History of Poland

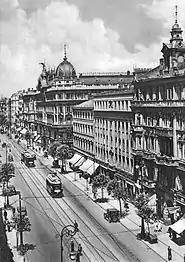
Warsaw was one of Europe's chief cities before the Second World War, pictured in 1939

The Peace of Riga settled the eastern border by preserving for Poland a substantial portion of the old Commonwealth's eastern territories at the cost of partitioning the lands of the former Grand Duchy of Lithuania (Lithuania and Belarus) and Ukraine. The Ukrainians ended up with no state of their own and felt betrayed by the Riga arrangements; their resentment gave rise to extreme nationalism and anti-Polish hostility. The Kresy (or borderland) territories in the east won by 1921 would form the basis for a swap arranged and carried out by the Soviets in 1943–1945, who at that time compensated the re-emerging Polish state for the eastern lands lost to the Soviet Union with conquered areas of eastern Germany.